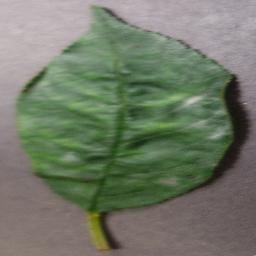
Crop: cherry
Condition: (including_sour)_powdery_mildew